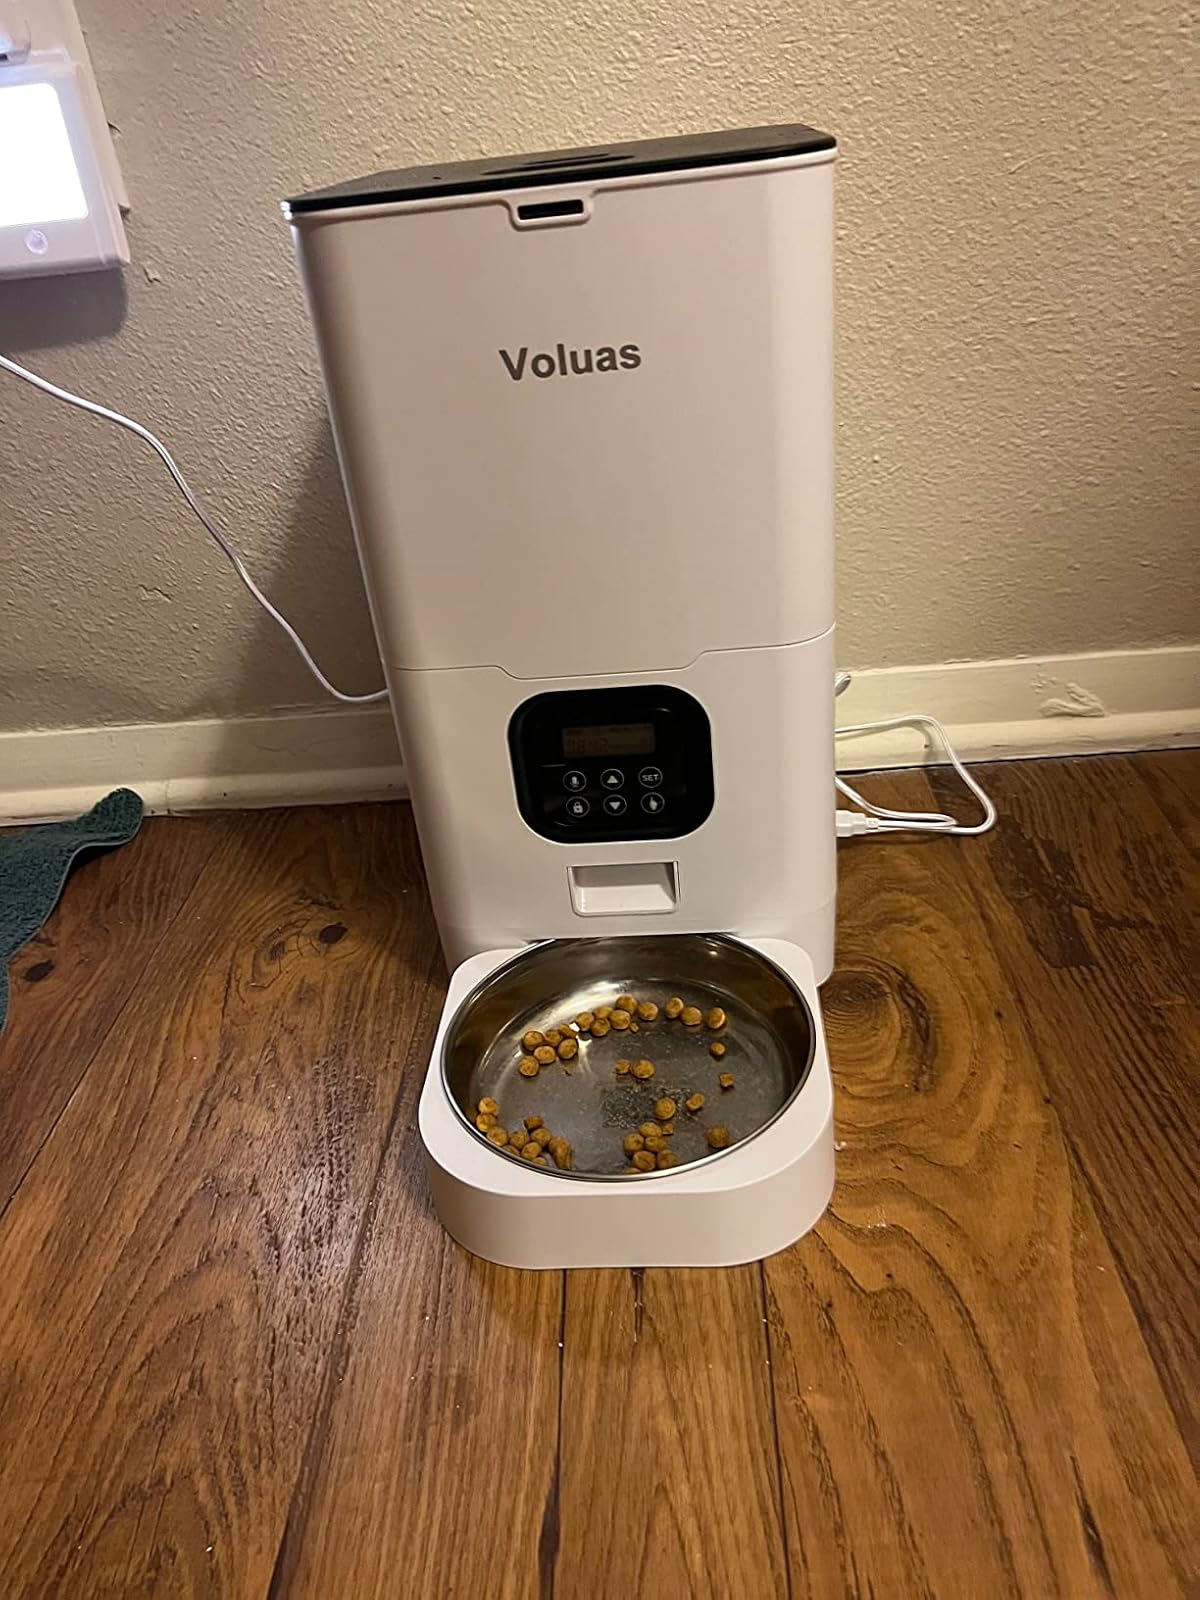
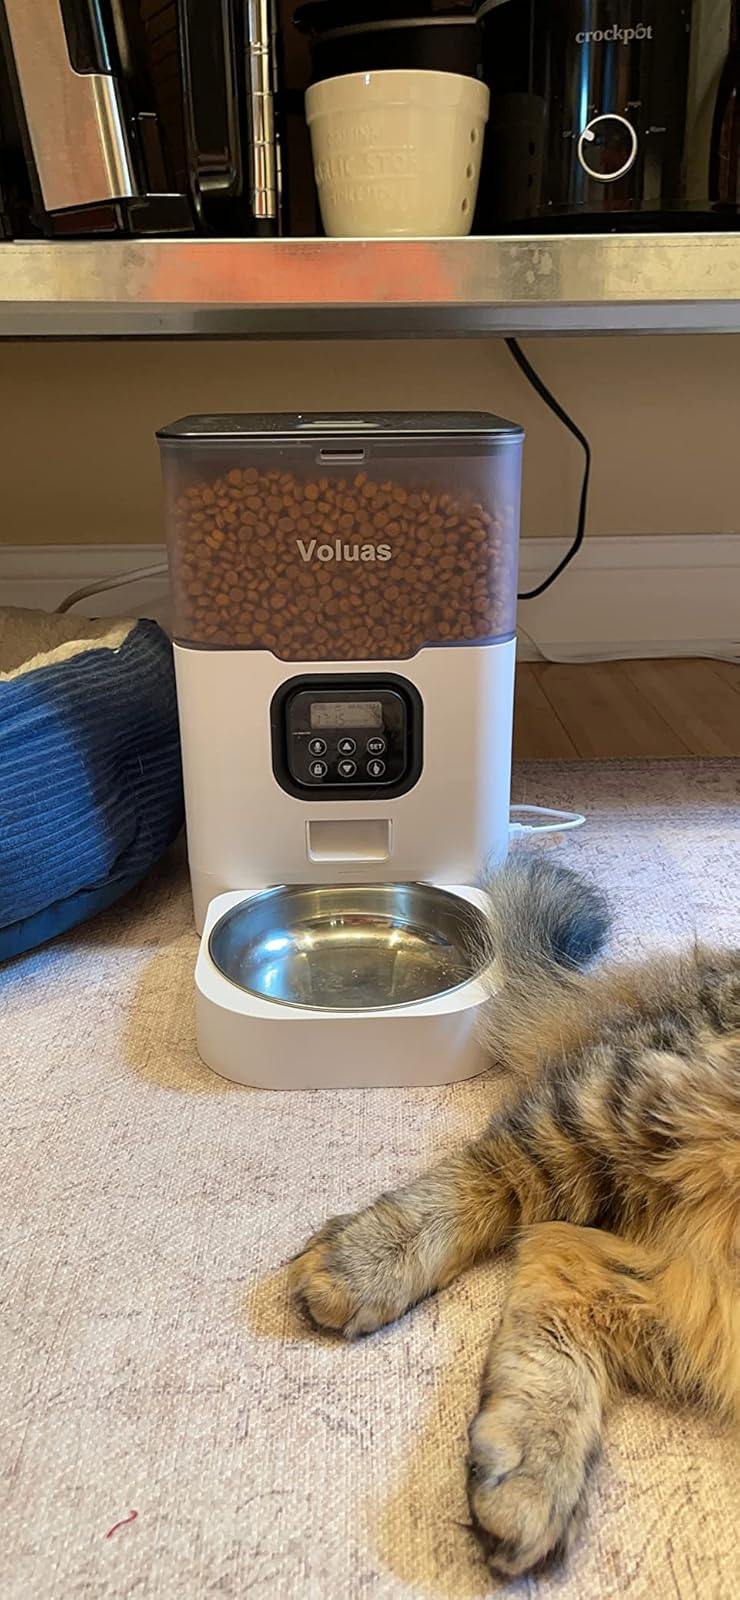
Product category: items_feeder
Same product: no